Alderstrøst

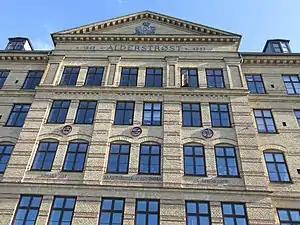
Alderstrøst seen from Møllegade

Alderstrøst refers to two residential complexes built by Association of Craftsmen in Copenhagen to provide affordable housing for elderly, indigent members and their widows in the Nørrebro district of Copenhagen, Denmark. The oldest is located on Nørrebrogade (Nørrebrogade 17, Baggesensgade 10 and Blågårdsgade 9). The other one is located at the corner of Nørre Allé (No. 15–19) and Møllegade (No. 28–30). The Nørreborgade complex is no longer owned by Håndværkerforeningen.